U.S. Military Telegraph Corps

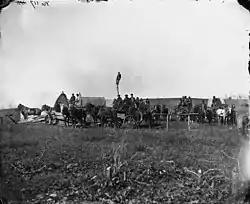
Men and equipment of the U.S. Military Telegraph Construction Corps, Brandy Station, Va., February 1864.

The Telegraph Construction Corps were charged with the dangerous job of building telegraph lines in the field during battles. Consisting of about one hundred fifty men, the Telegraph Construction Corps set out in wagon trains to construct temporary lines. During a battle, one wagon was stationed at the starting point of the battle to act as a receiving station, while another wagon traveled into the field to be a sending station. Thus, the orders could be sent back and forth between general headquarters and the battlefield, and what occurred during the battles could be sent back to the Military Telegraph Office in Washington, D.C.